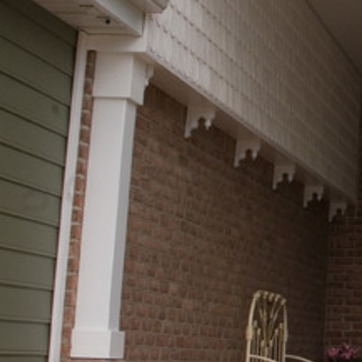
Material: brick